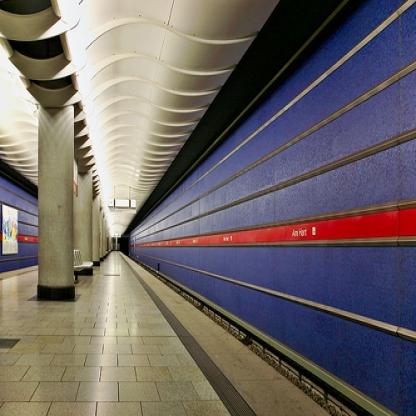
Scene: Indoor